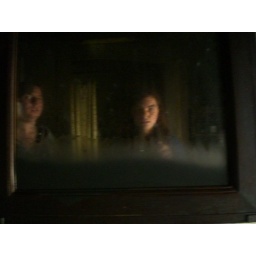
Danni and Sarah in the bathroom mirror